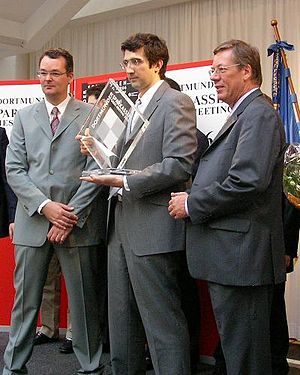
Vladimir Kramnik / Særlige turneringssejre
Vladimir Kramnik, Dortmund 2006
Vladimir Borisovitj Kramnik er en russisk stormester i skak og tidligere verdensmester. På verdensskakforbundet FIDEs liste for januar 2008 har Kramnik en Elo-rating på 2799, og deler dermed førstepladsen på listen med Viswanathan Anand, Indien, som han skal møde i en ny match om verdensmesterskabet i 2008.